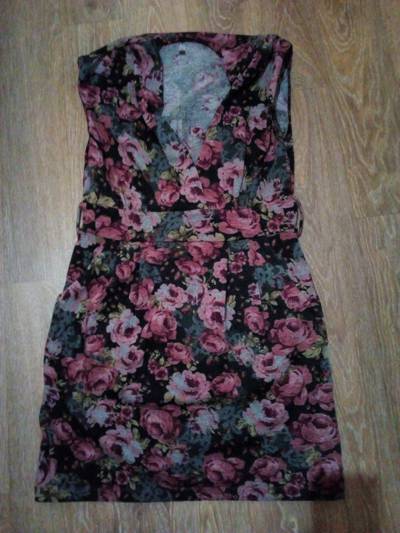
Waste category: clothes